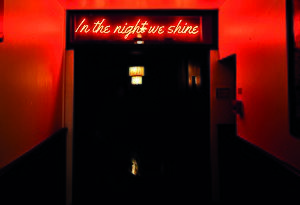
Hall de la Boule Noire
La Boule noire est une salle de spectacle du quartier Montmartre, située 120 boulevard de Rochechouart dans le 18ᵉ arrondissement de Paris. Elle jouxte la salle de La Cigale.